Type A Kō-hyōteki-class submarine

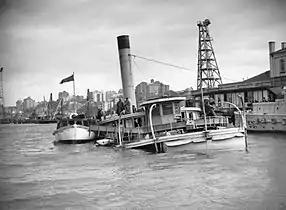
HMAS "Kuttabul" after sinking.

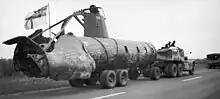
The two midget submarines sunk in Sydney Harbour were used to construct a composite midget submarine which toured Australia during the war.

On the night of 29 May 1942, five large Japanese submarines positioned themselves 56 kilometres north-east of Sydney Heads. At 3 a.m. the next day one of the submarines launched a reconnaissance aircraft. After circling Sydney Harbour the aircraft returned to its submarine, reporting the presence of 'battleships and cruisers' moored in the harbour. The flotilla's commanding officer decided to attack the harbour with midget submarines the next night. The next day the five submarines approached to within 11 kilometres of Sydney Heads, and at about 4:30 p.m. they released three midget submarines, which then began their approach to Sydney Harbour.